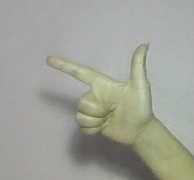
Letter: yaa